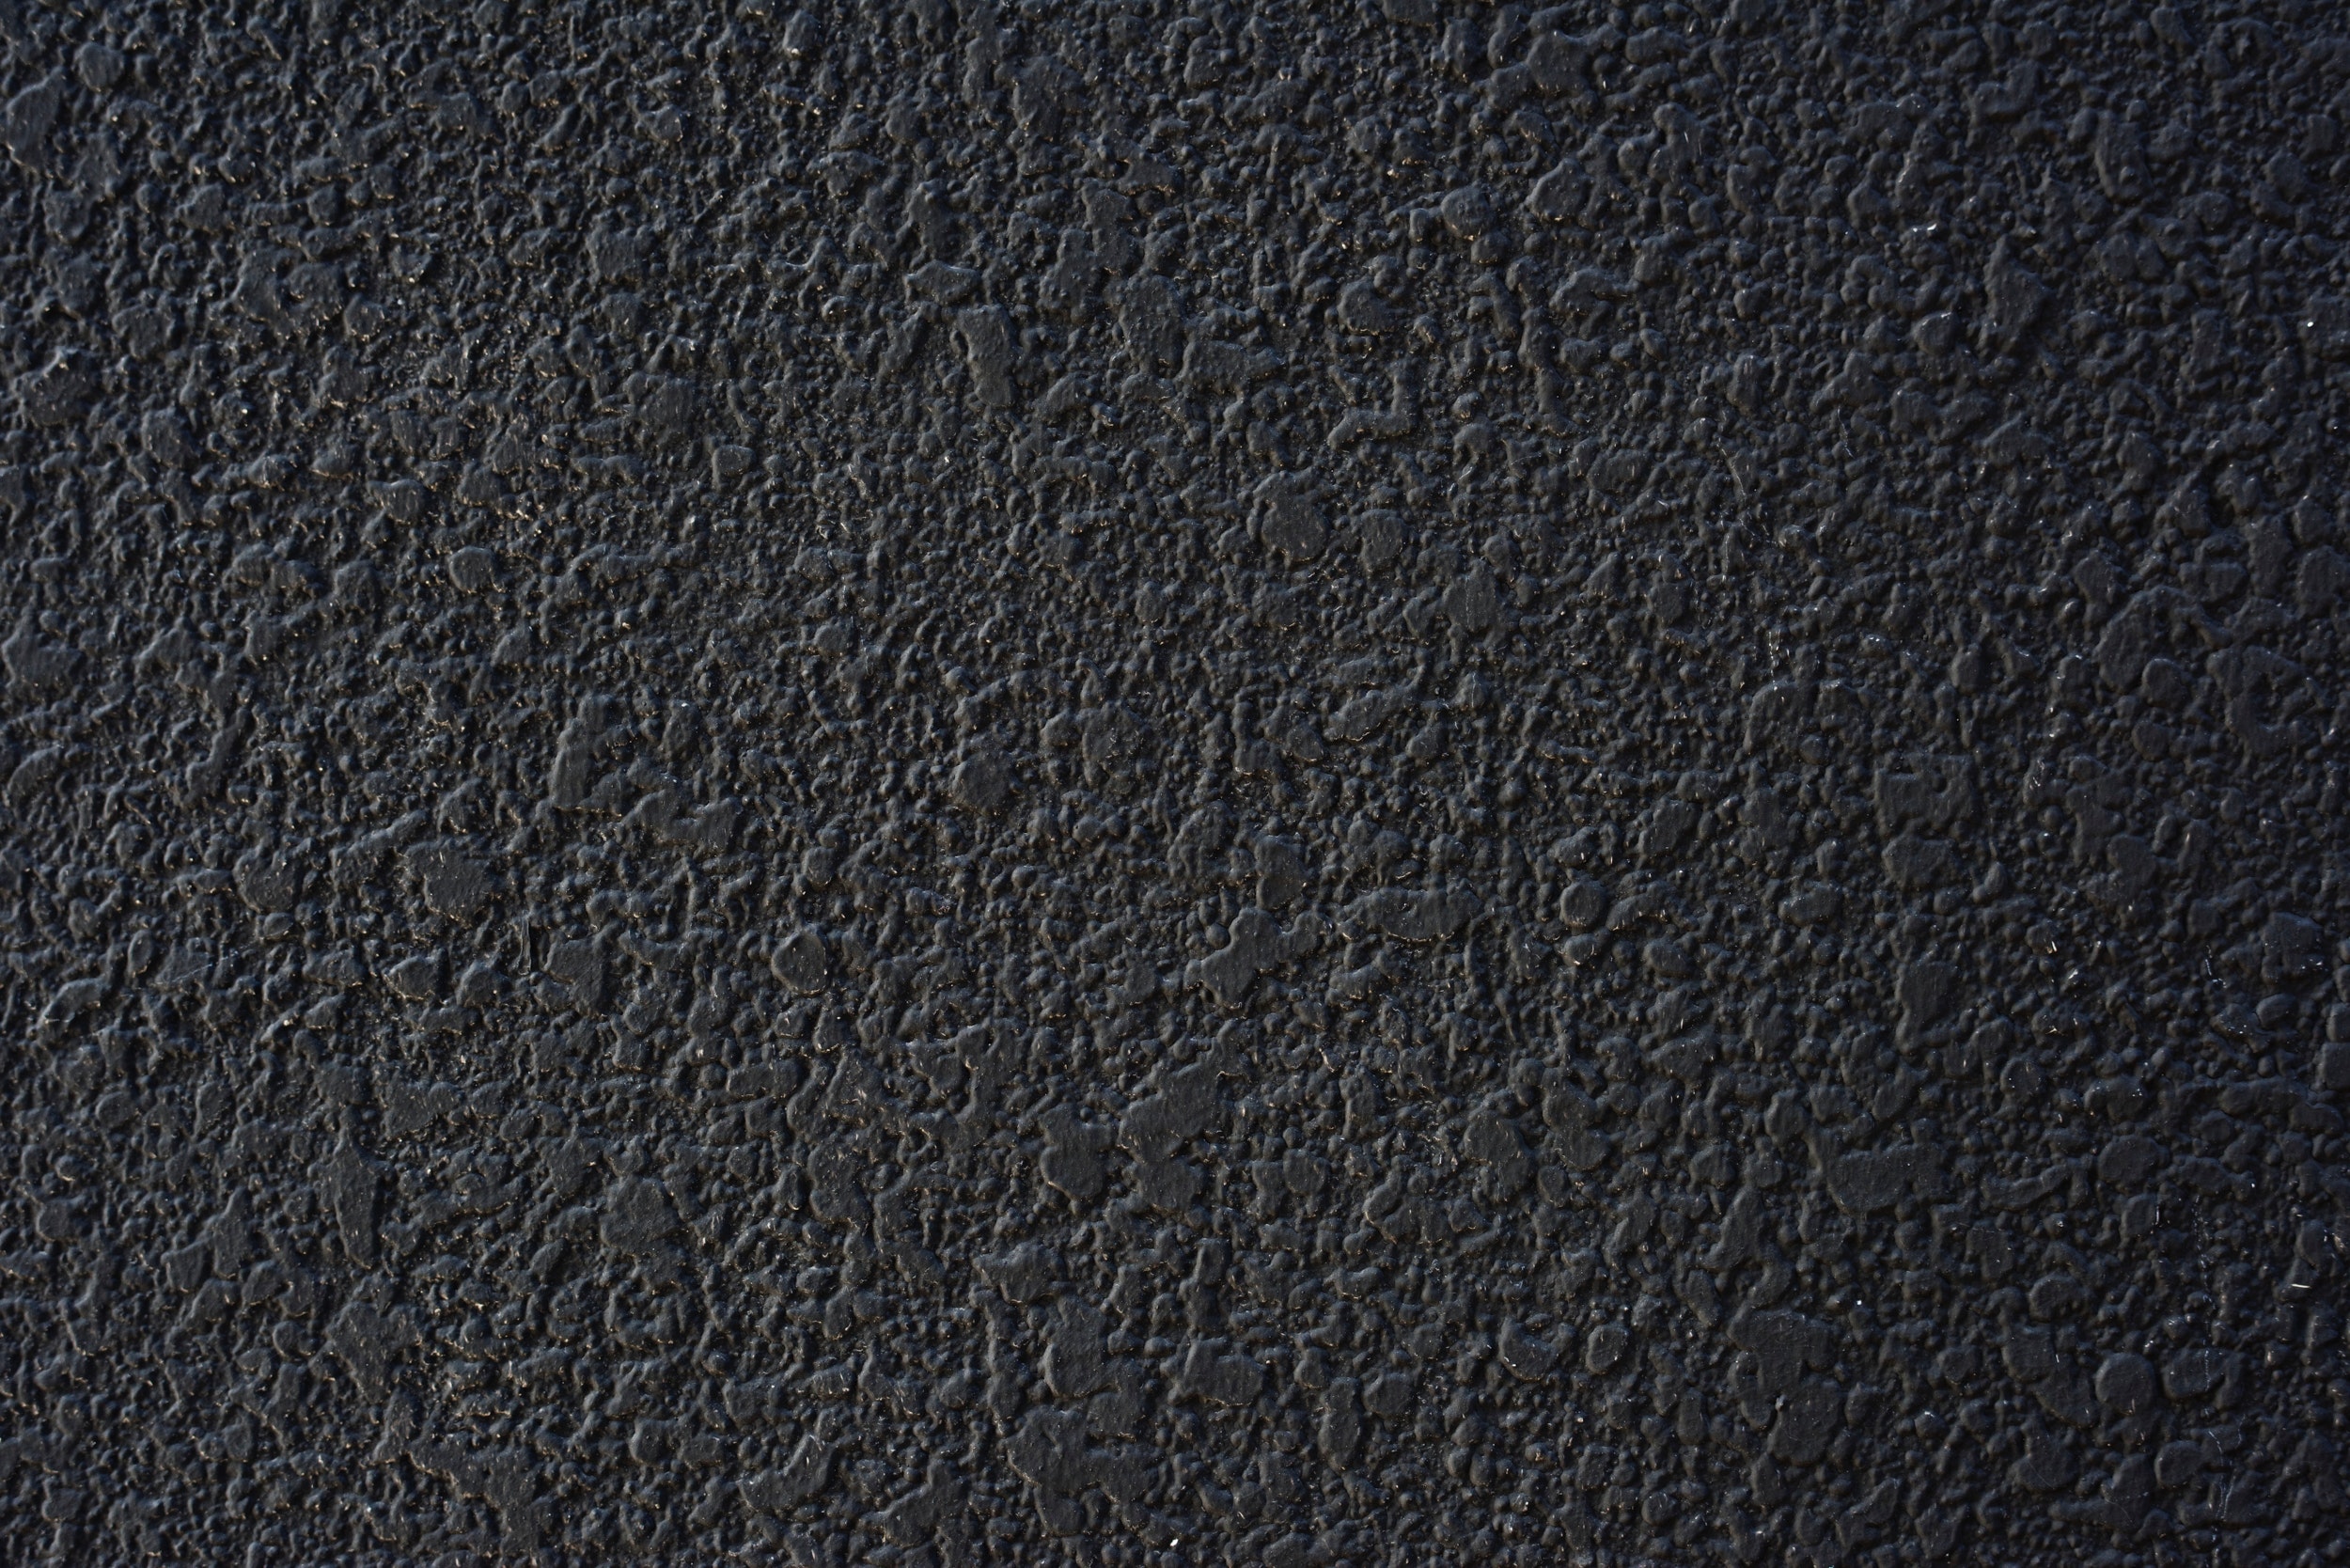
black, leather, asphalt, textile, pattern, denim, metal